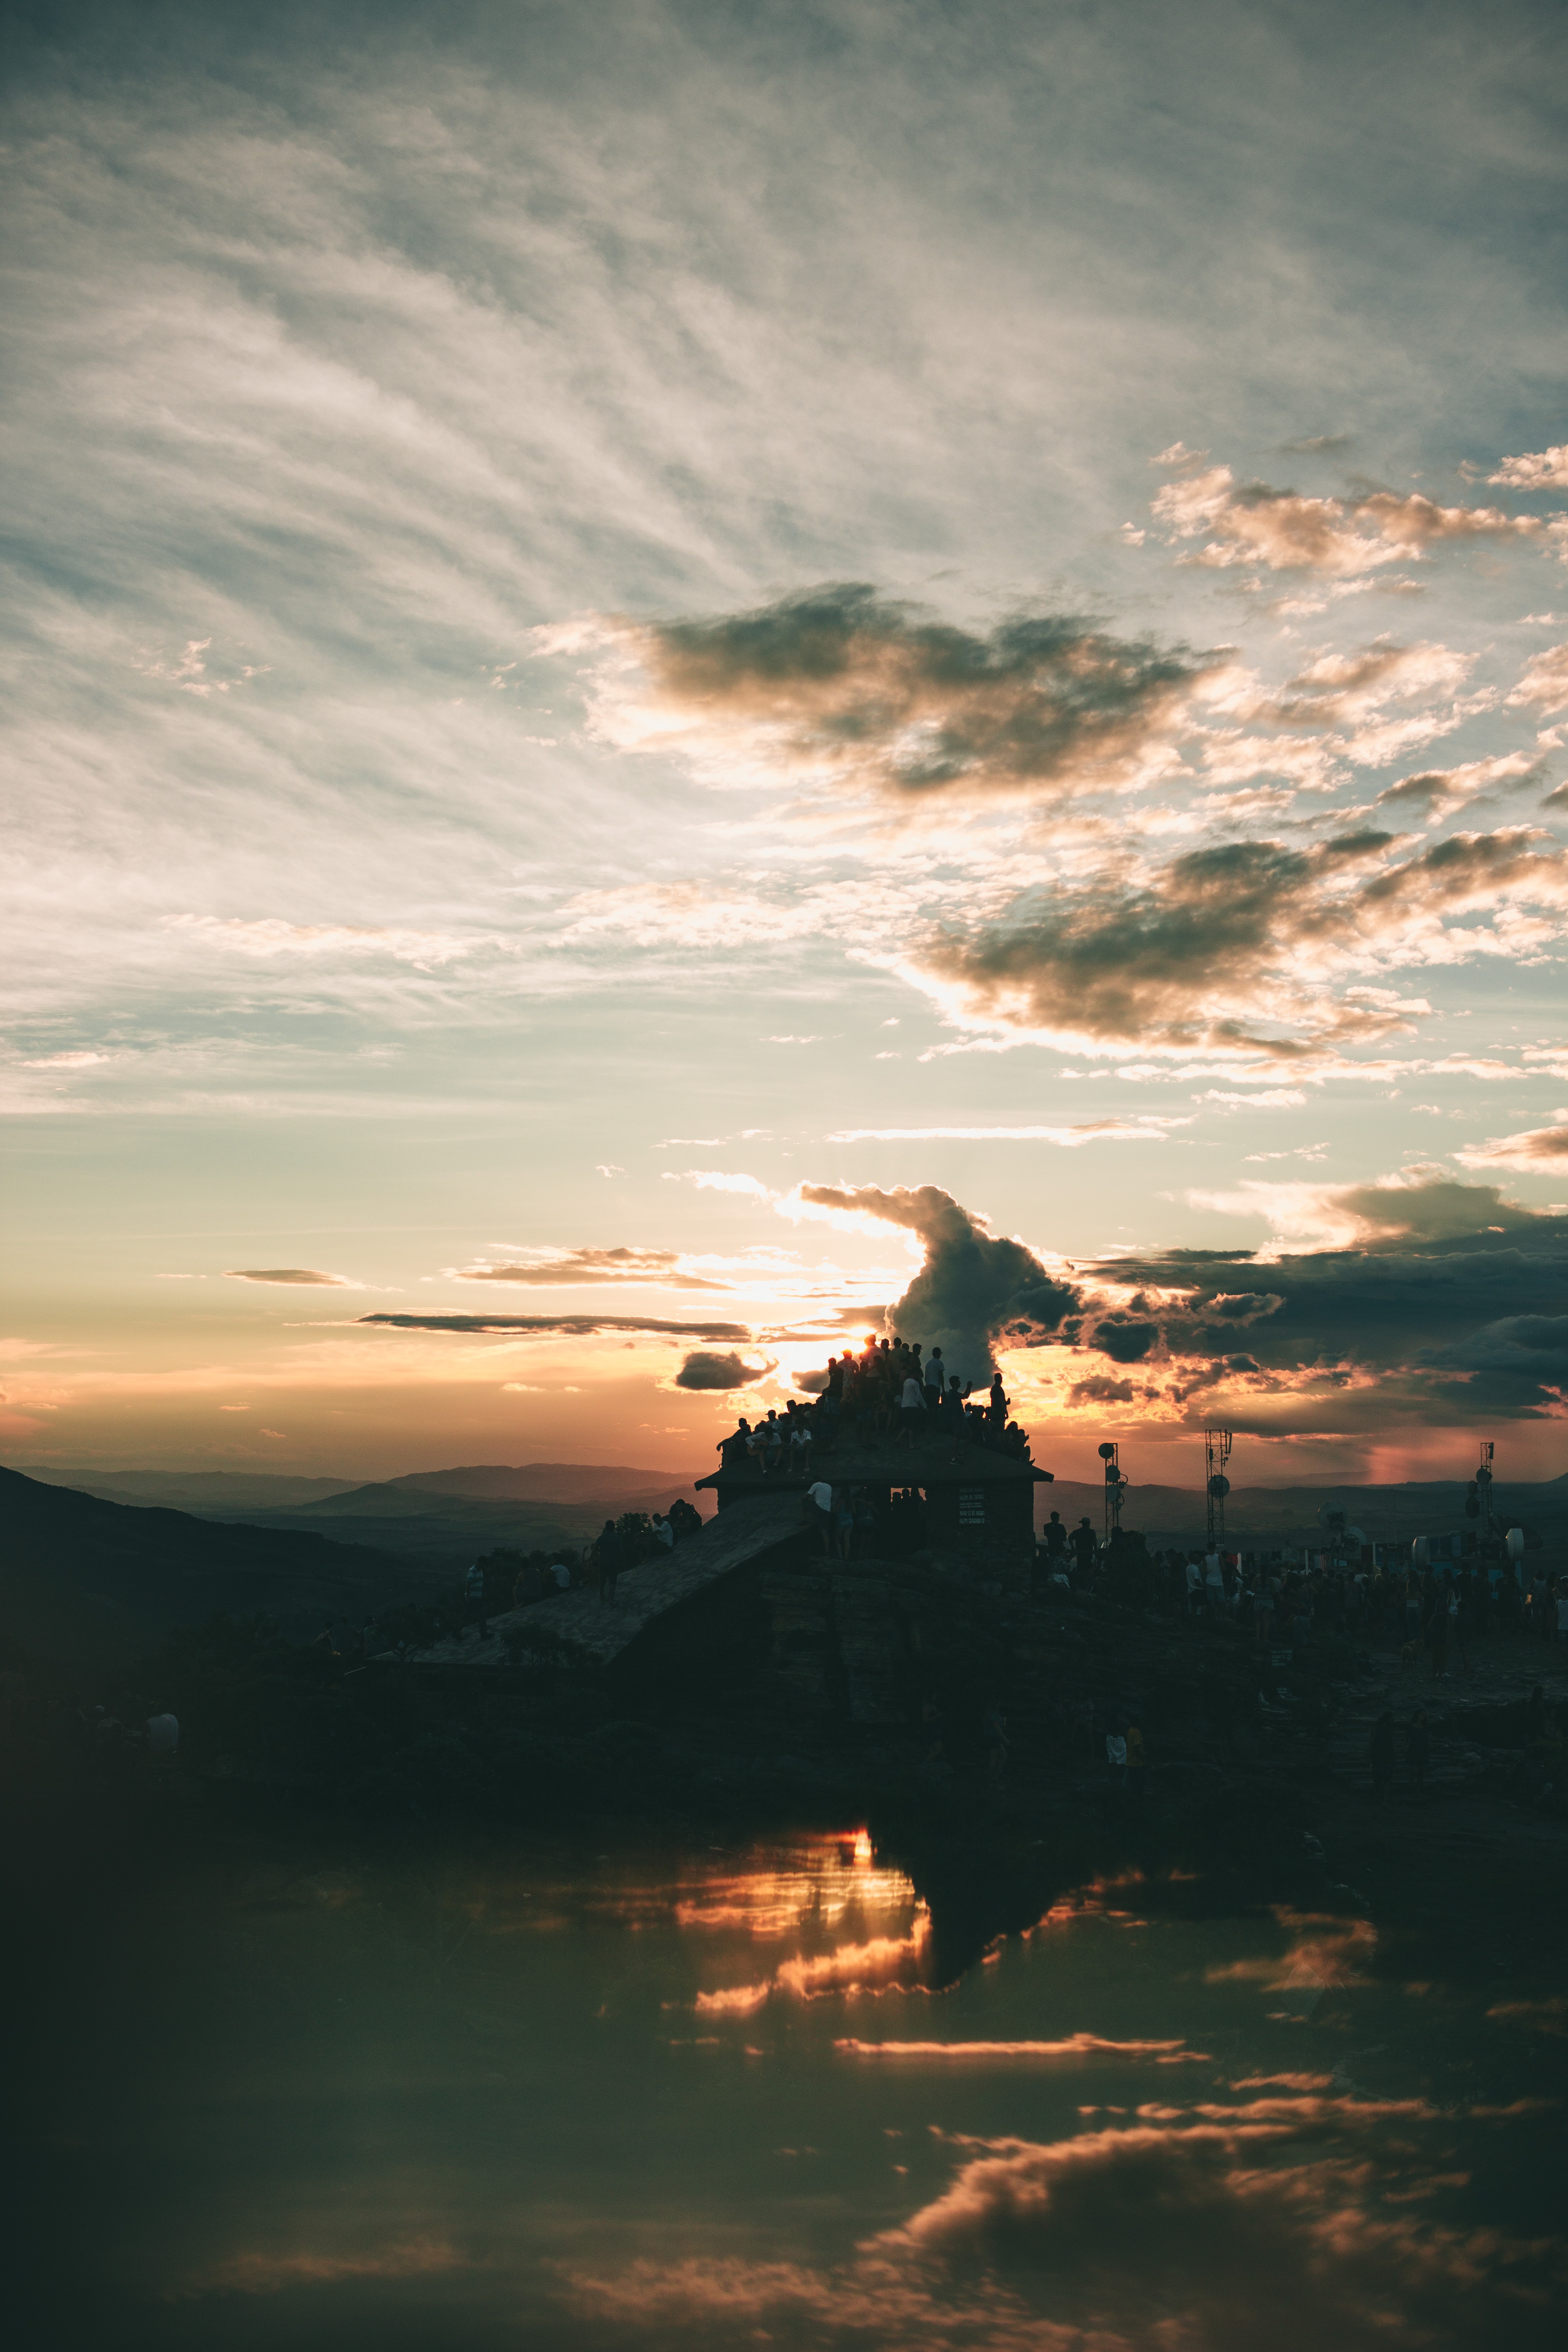
sky, cloud, nature, horizon, water, sunset, atmosphere, afterglow, sea, evening, morning, tree, calm, ocean, reflection, sunrise, photography, landscape, sunlight, dusk, hill, meteorological phenomenon, dawn, mountain, rock, stock photography, wave, cumulus, lake, silhouette, vacation, coast, world, city, terrain